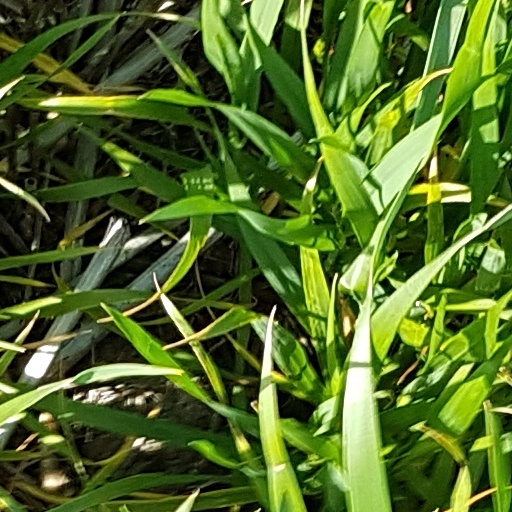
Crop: wheat